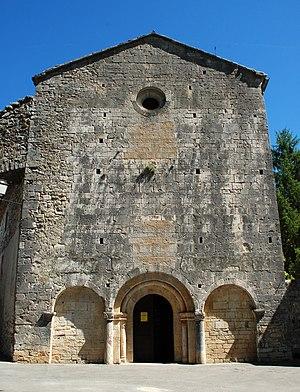
France - Hérault - Église Saint-Nazaire et Saint-Celse de Brissac
Cet article recense les monuments historiques français classés en 1907.
L’église Saint-Nazaire-et-Saint-Celse est une église romane située à Brissac dans le département français de l'Hérault en région Occitanie.
Cet article recense une partie des monuments historiques de l'Hérault, en France.